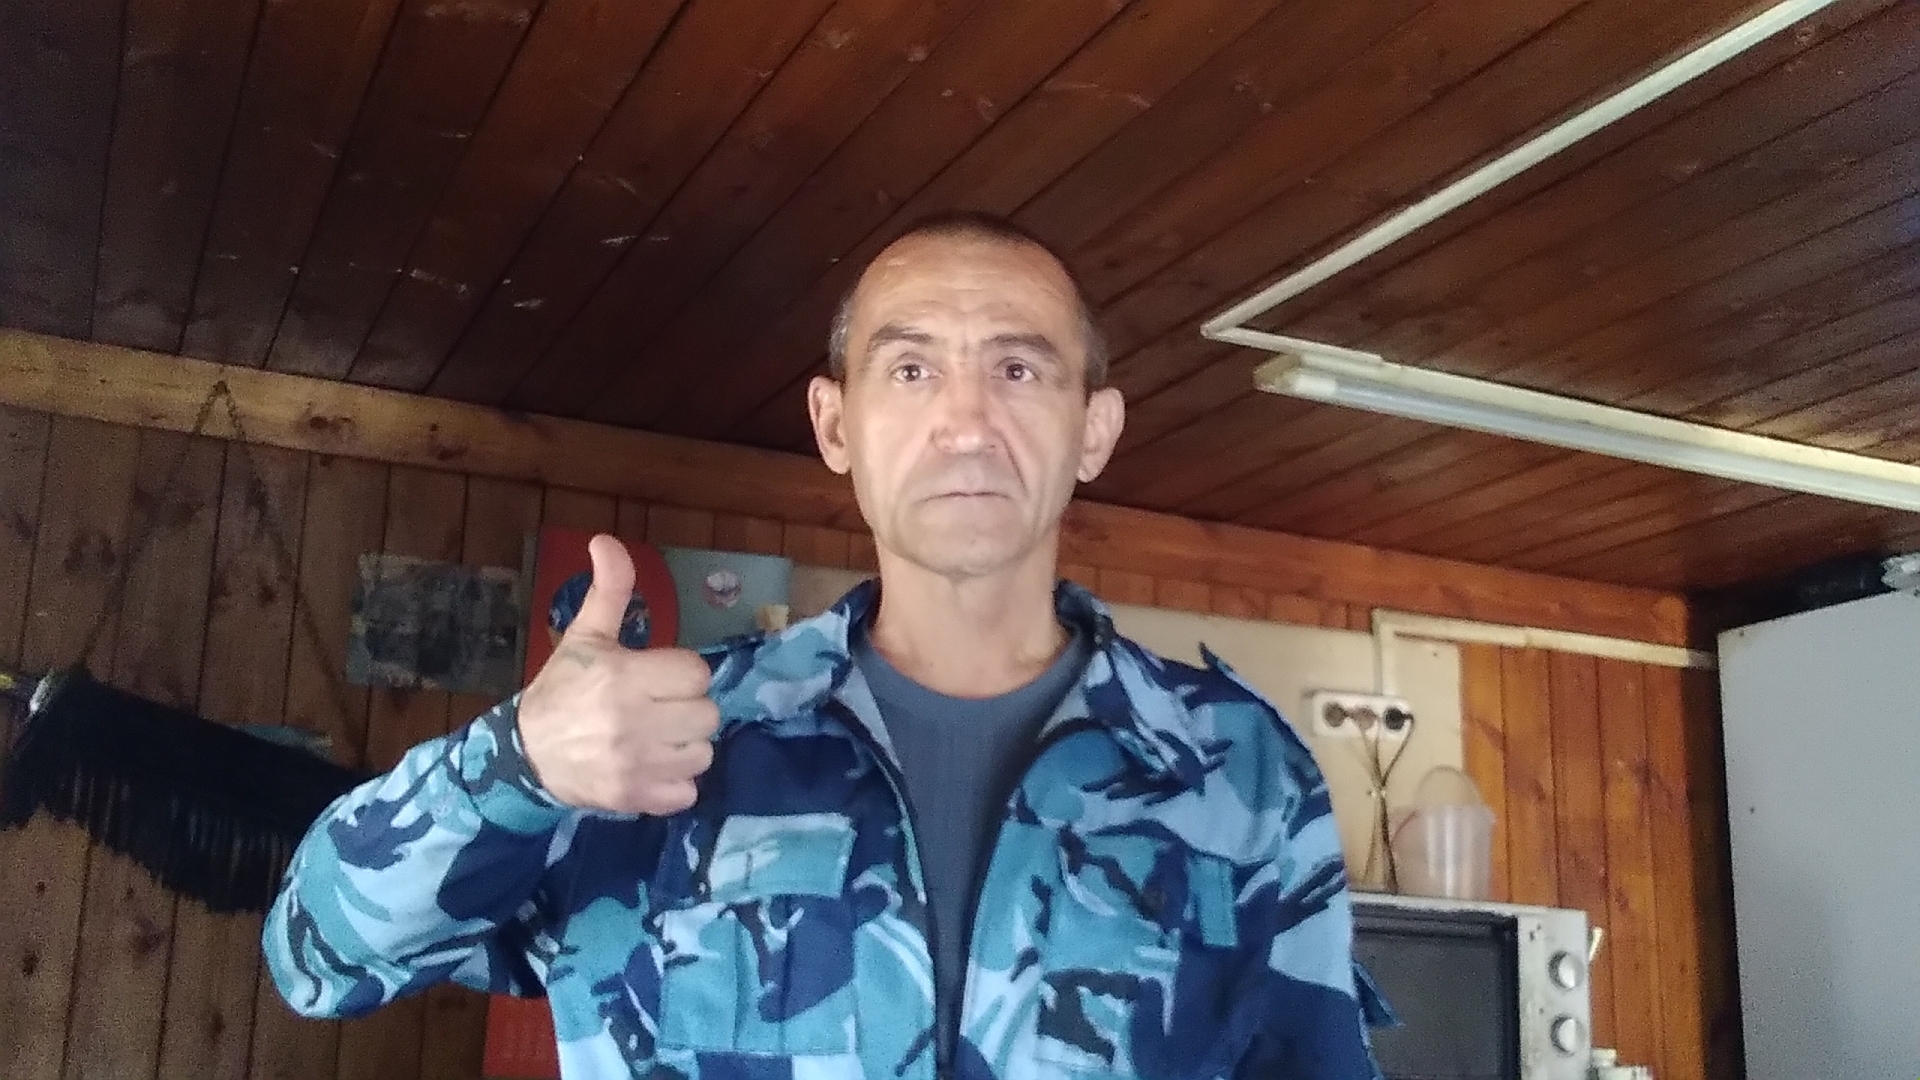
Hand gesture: like